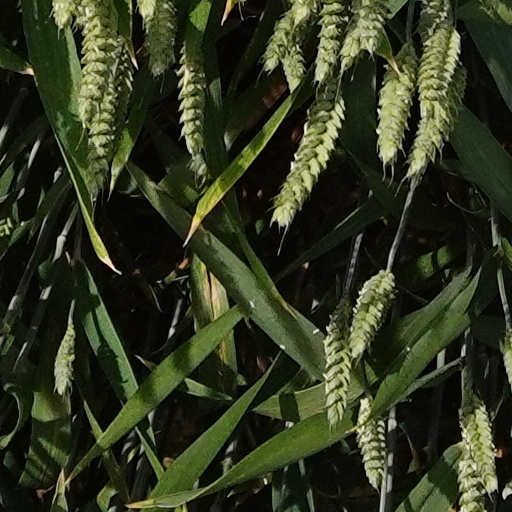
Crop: wheat